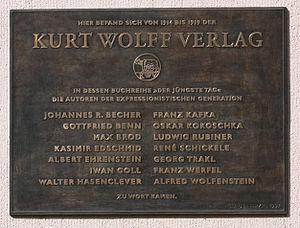
Kurt Wolff est éditeur, écrivain, journaliste allemand.